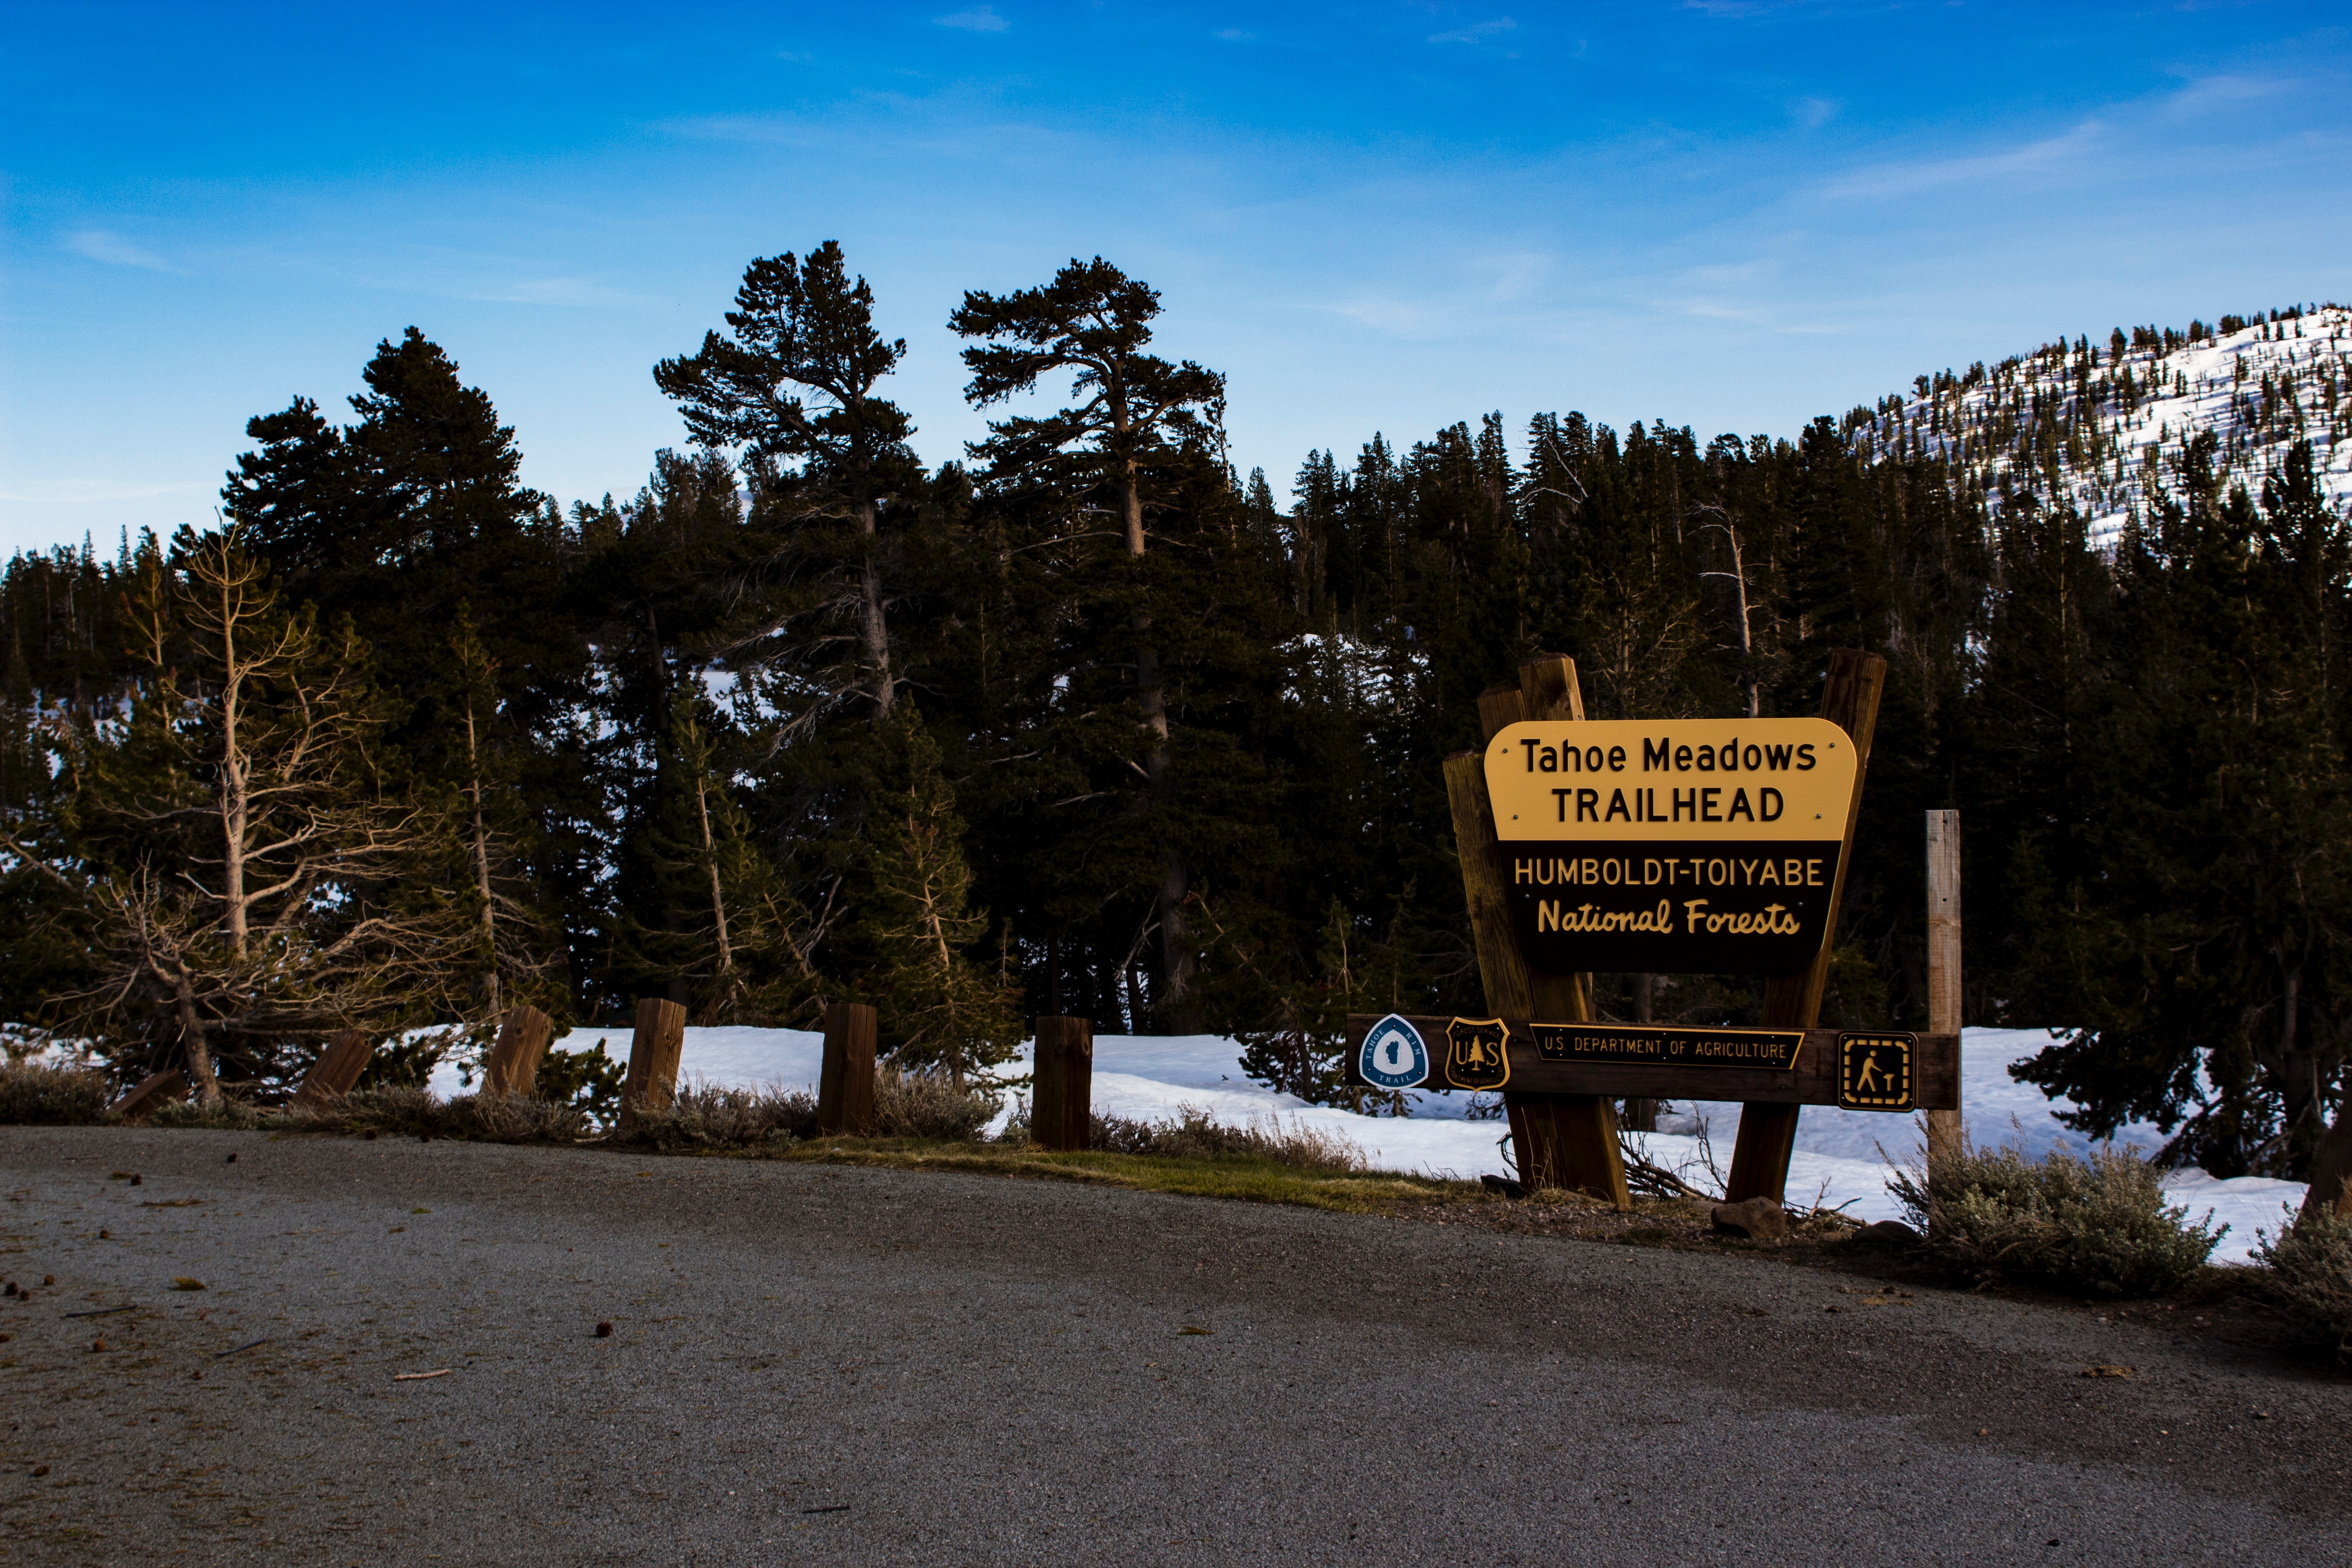
road, tree, snow, sky, winter, mountain, signage, national park, sign, landscape, state park, plant, thoroughfare, mountain range, mountain pass, forest